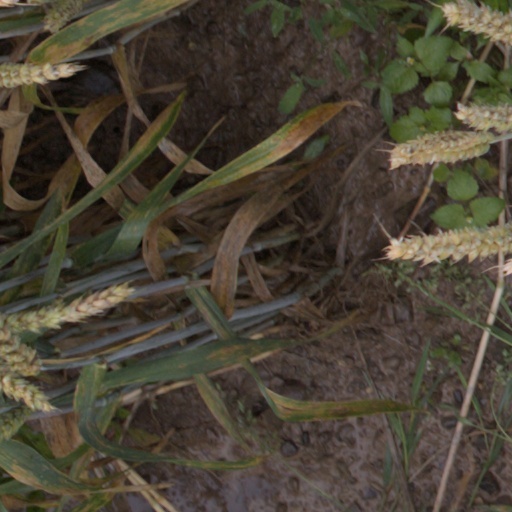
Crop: wheat